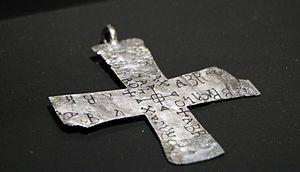
expo ""les temps mérovingiens"" - Croix Talisman en Argent niellé ornée de motifs magique et de formule apparentée à ""Abracadabra"" - VIe-VII siècle
Abracadabra est, traditionnellement, la formule prononcée lorsque se produit quelque chose de magique.